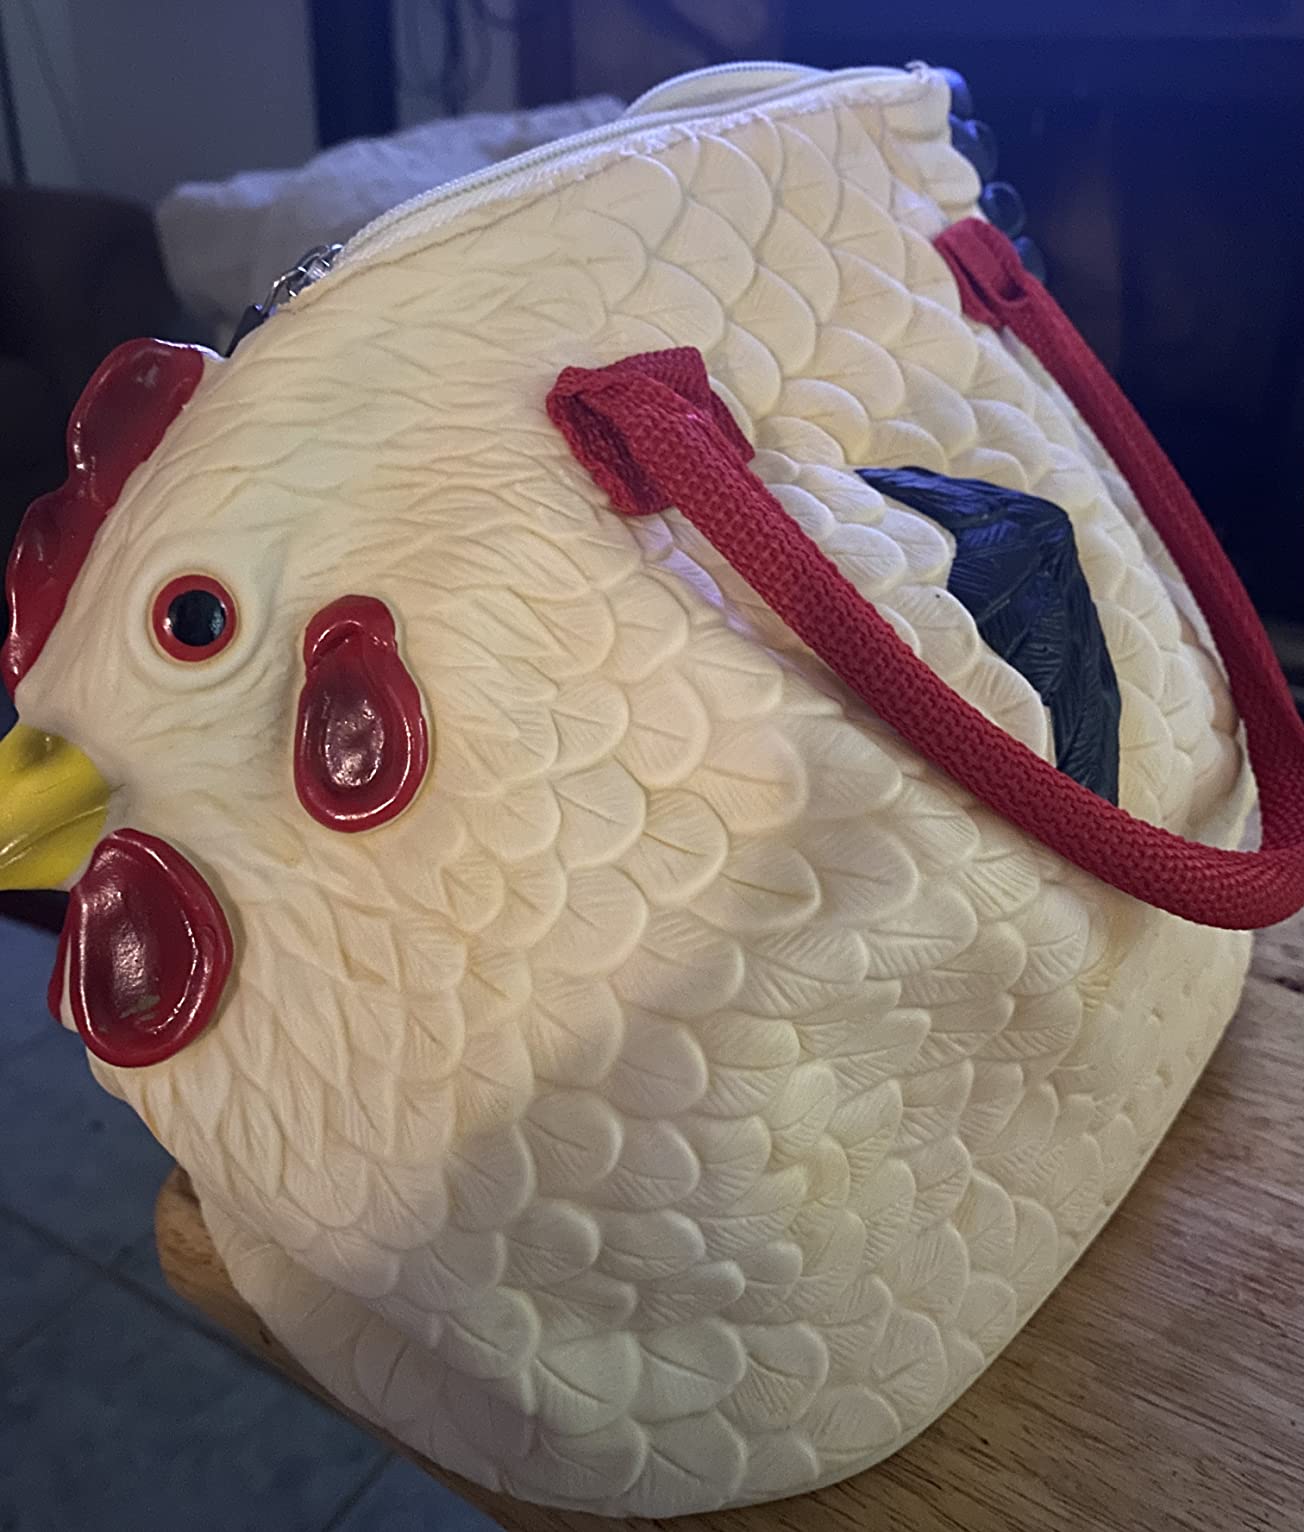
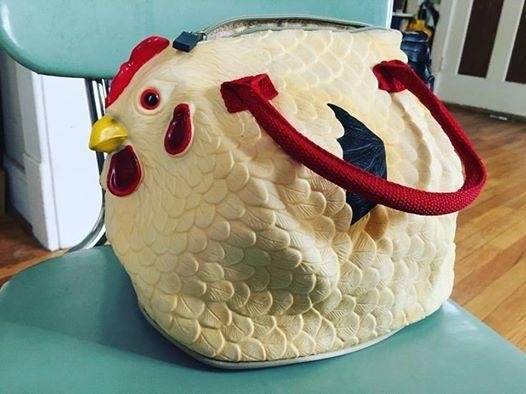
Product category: accessories_handbag
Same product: yes